Dallas Cowboys

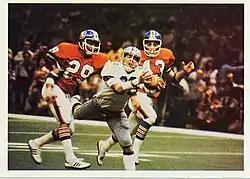
The Cowboys playing against the Denver Broncos in Super Bowl XII in 1977

The Cowboys moved from the Cotton Bowl to Texas Stadium in week six of the 1971 season. Landry named Staubach as the permanent starting quarterback to start the second half of the season, and Dallas was off and running. The Cowboys won their last seven regular season games (finishing 11–3) before dispatching the Minnesota Vikings and San Francisco 49ers in the playoffs to return to the Super Bowl. In Super Bowl VI, behind an MVP performance from Staubach and a then Super Bowl record 252 yards rushing, the Cowboys crushed the upstart Miami Dolphins, 24–3, to finally bury the "Next Year's Champions" stigma.